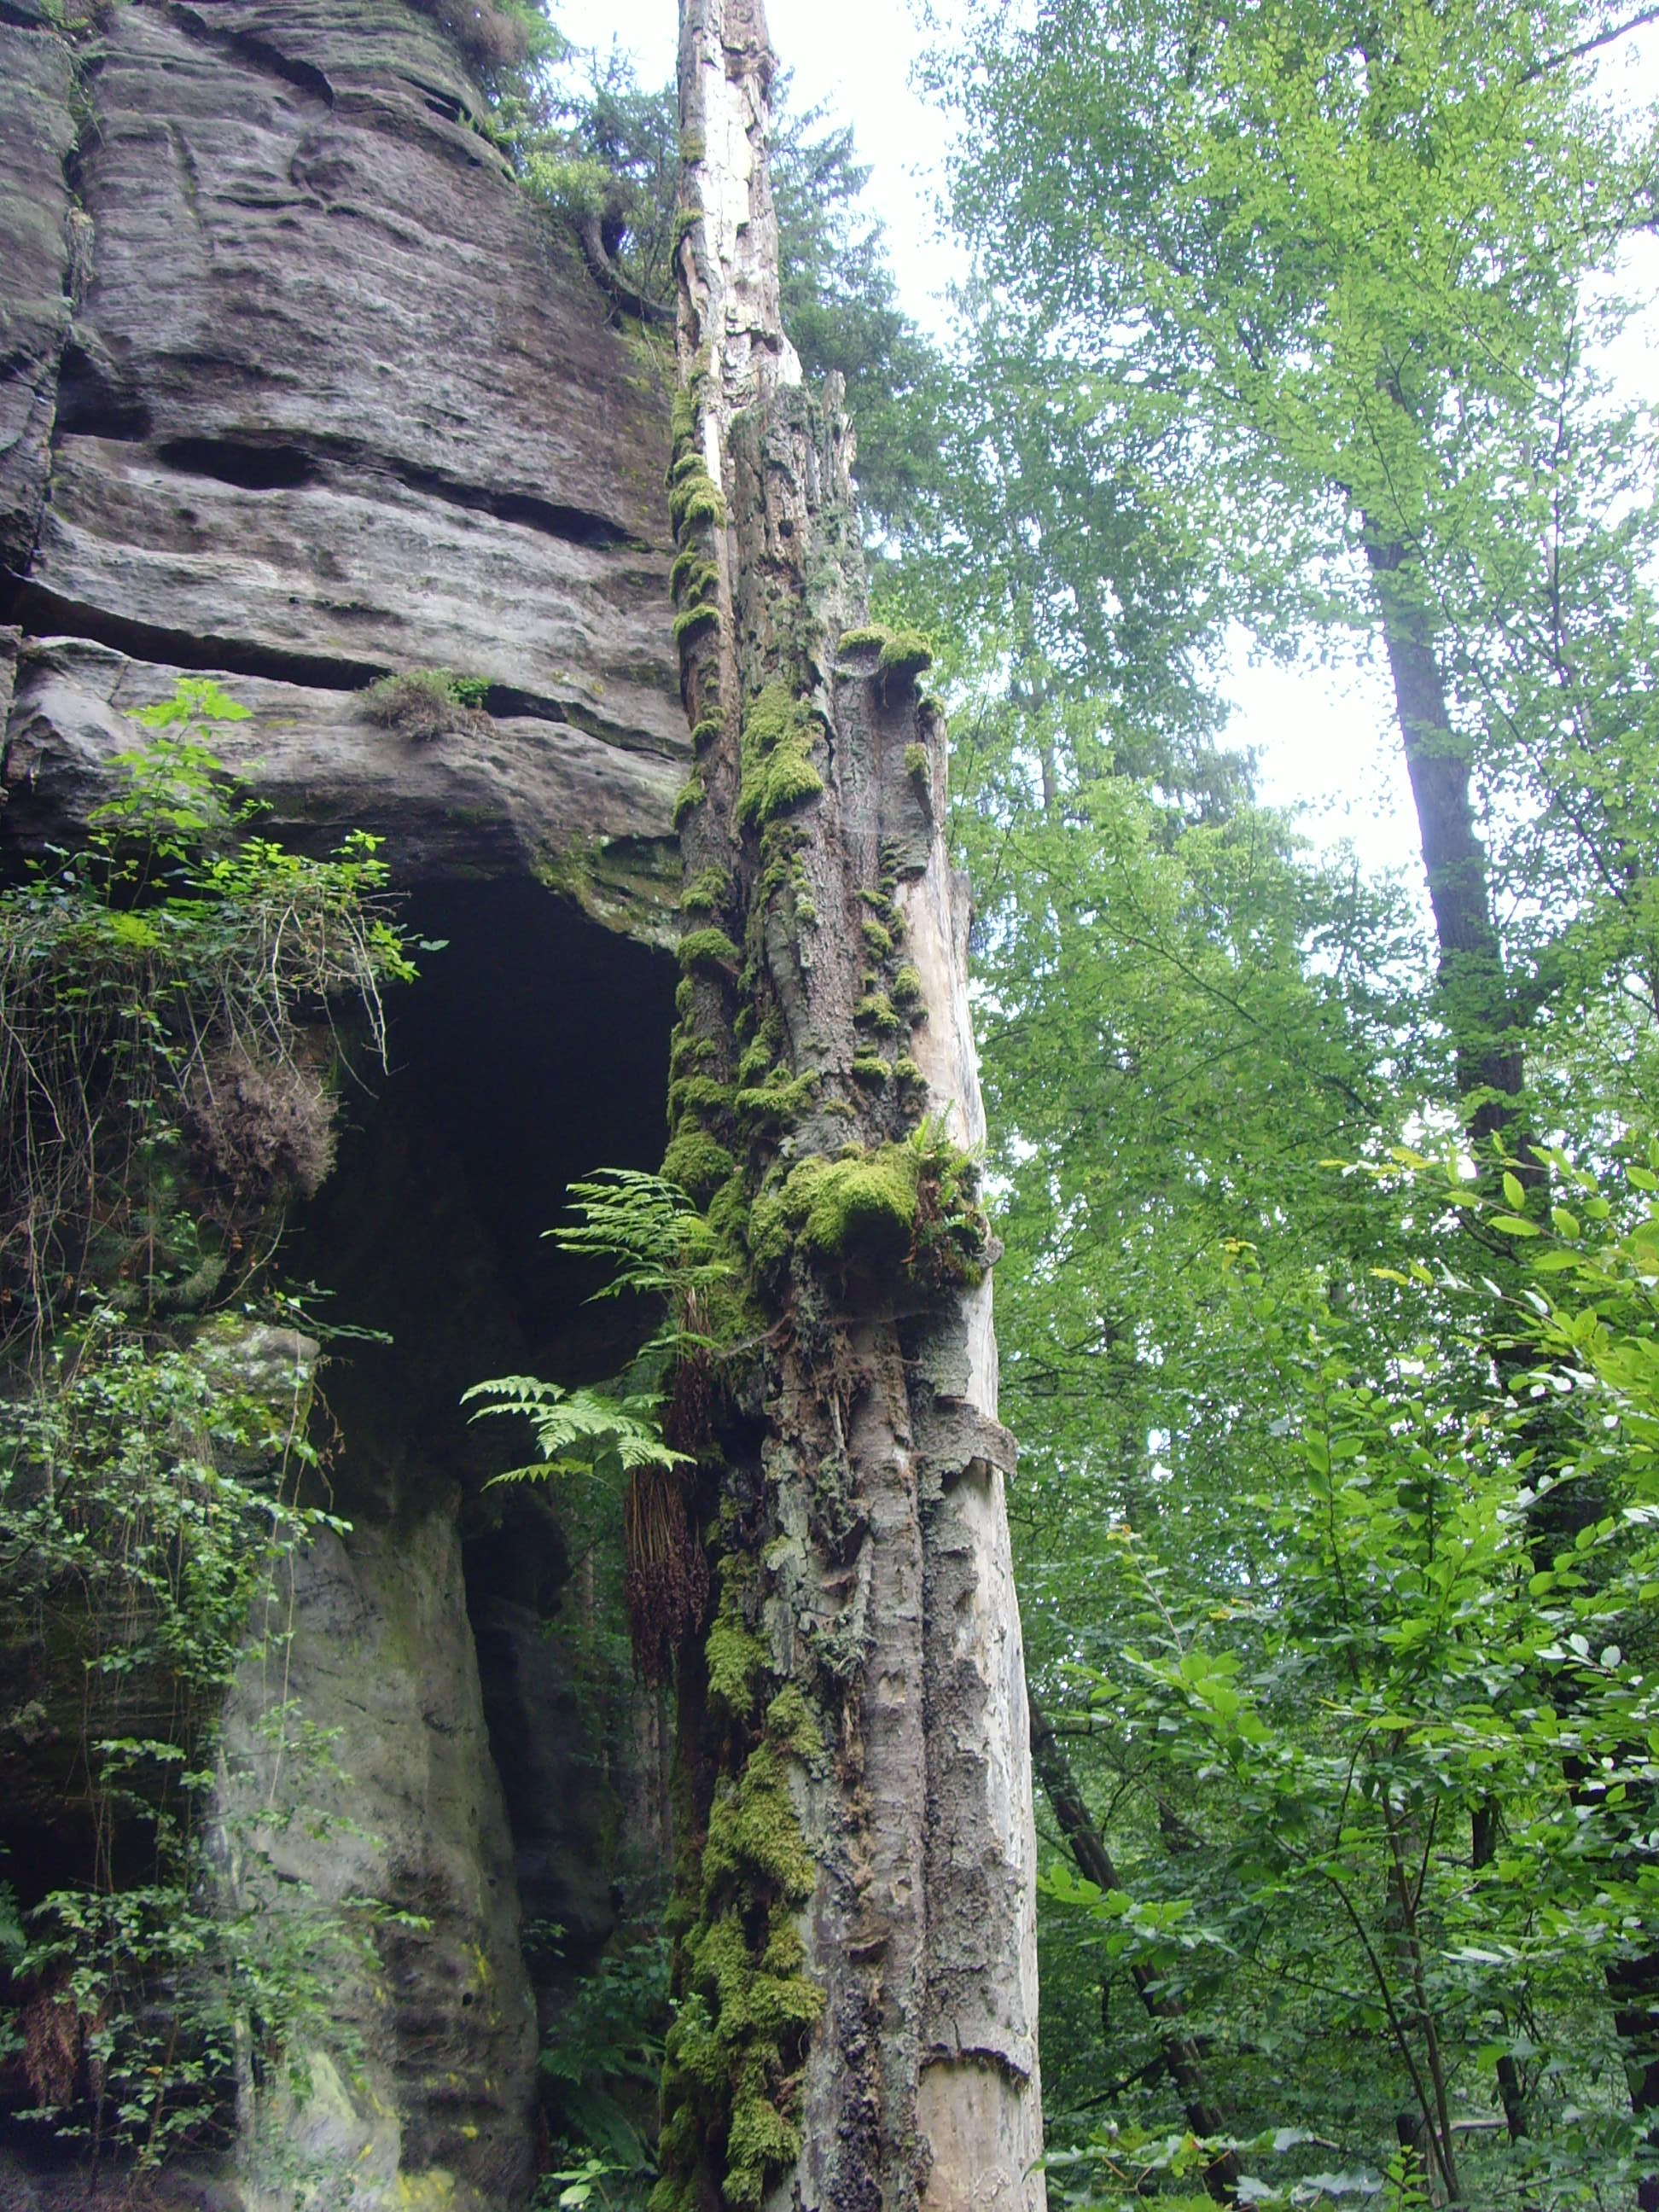
tree, forest, plant, trail, jungle, rainforest, ravine, woodland, czech republic, glade, tree moss, old growth forest, woody plant